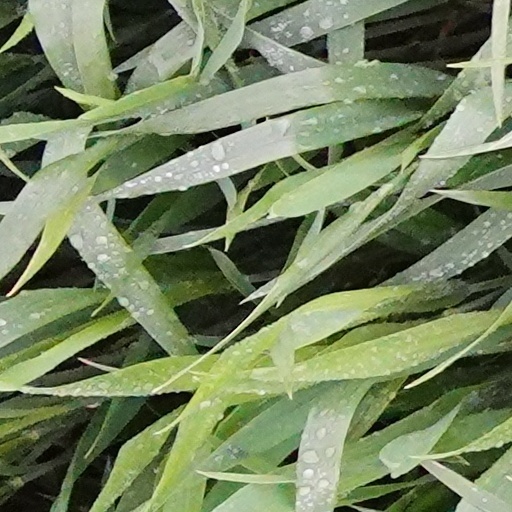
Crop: wheat